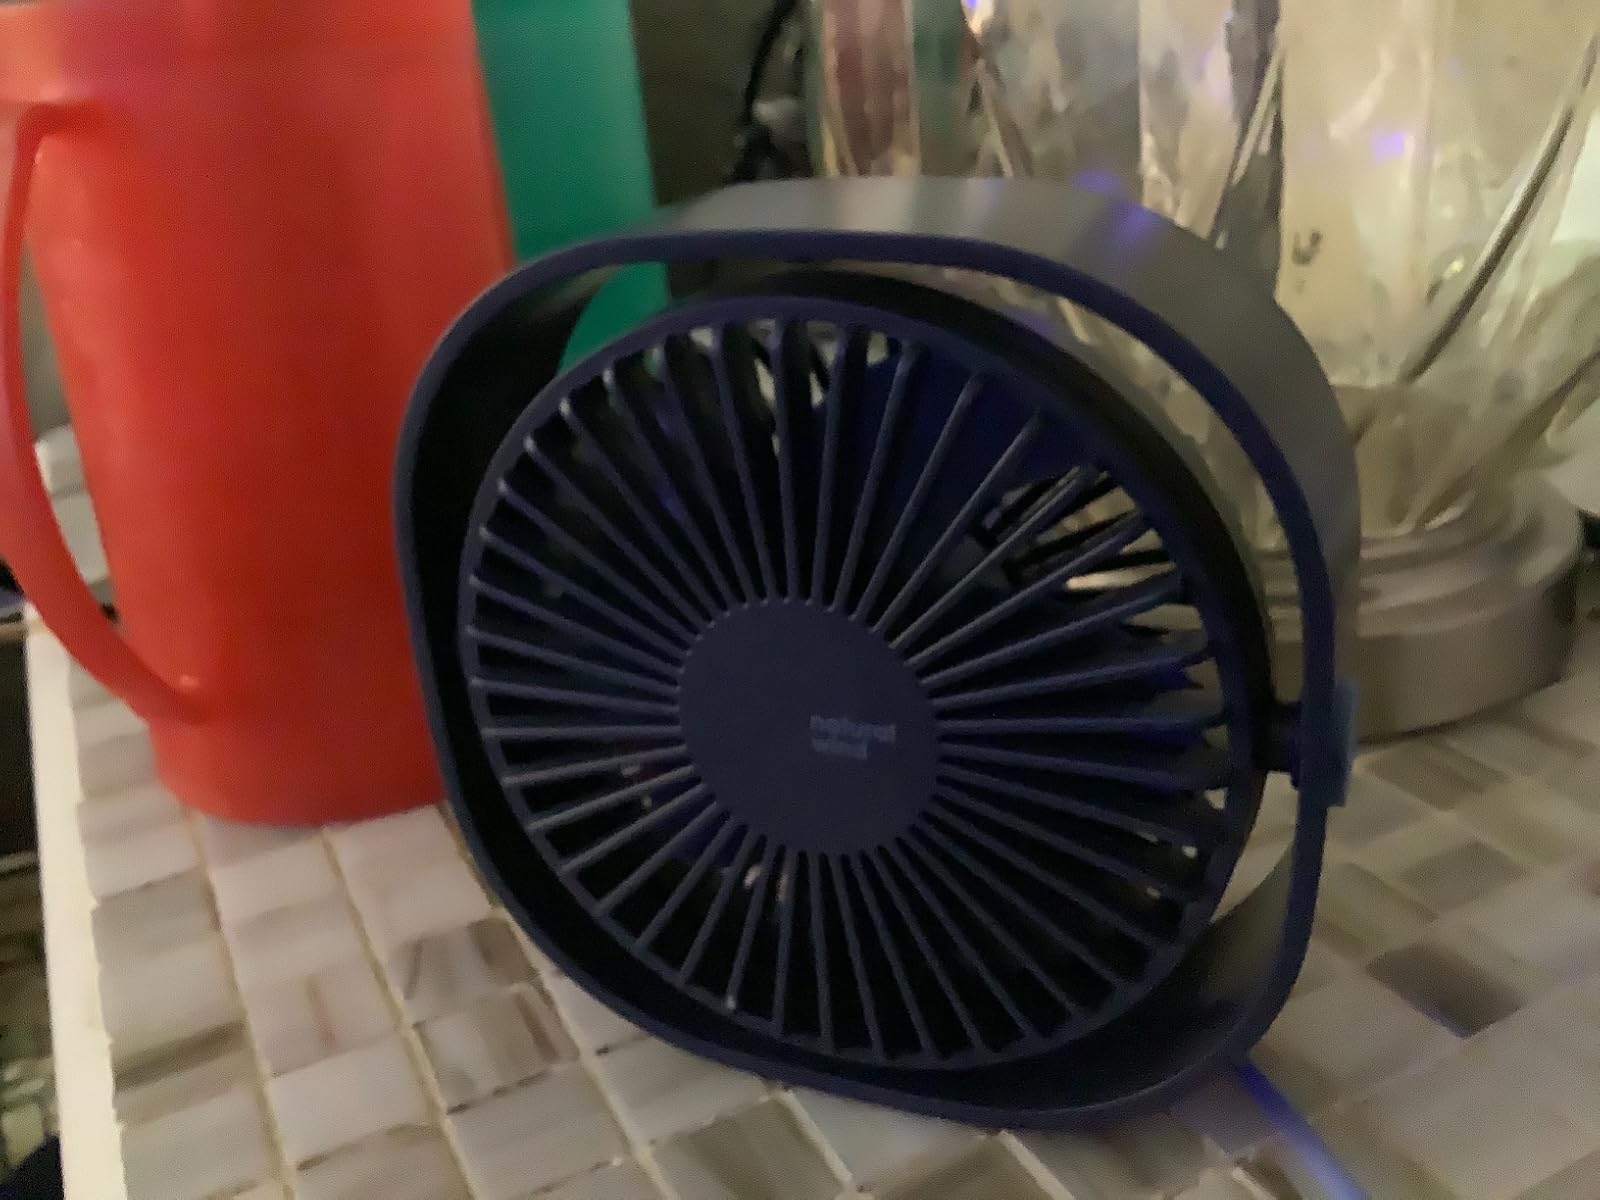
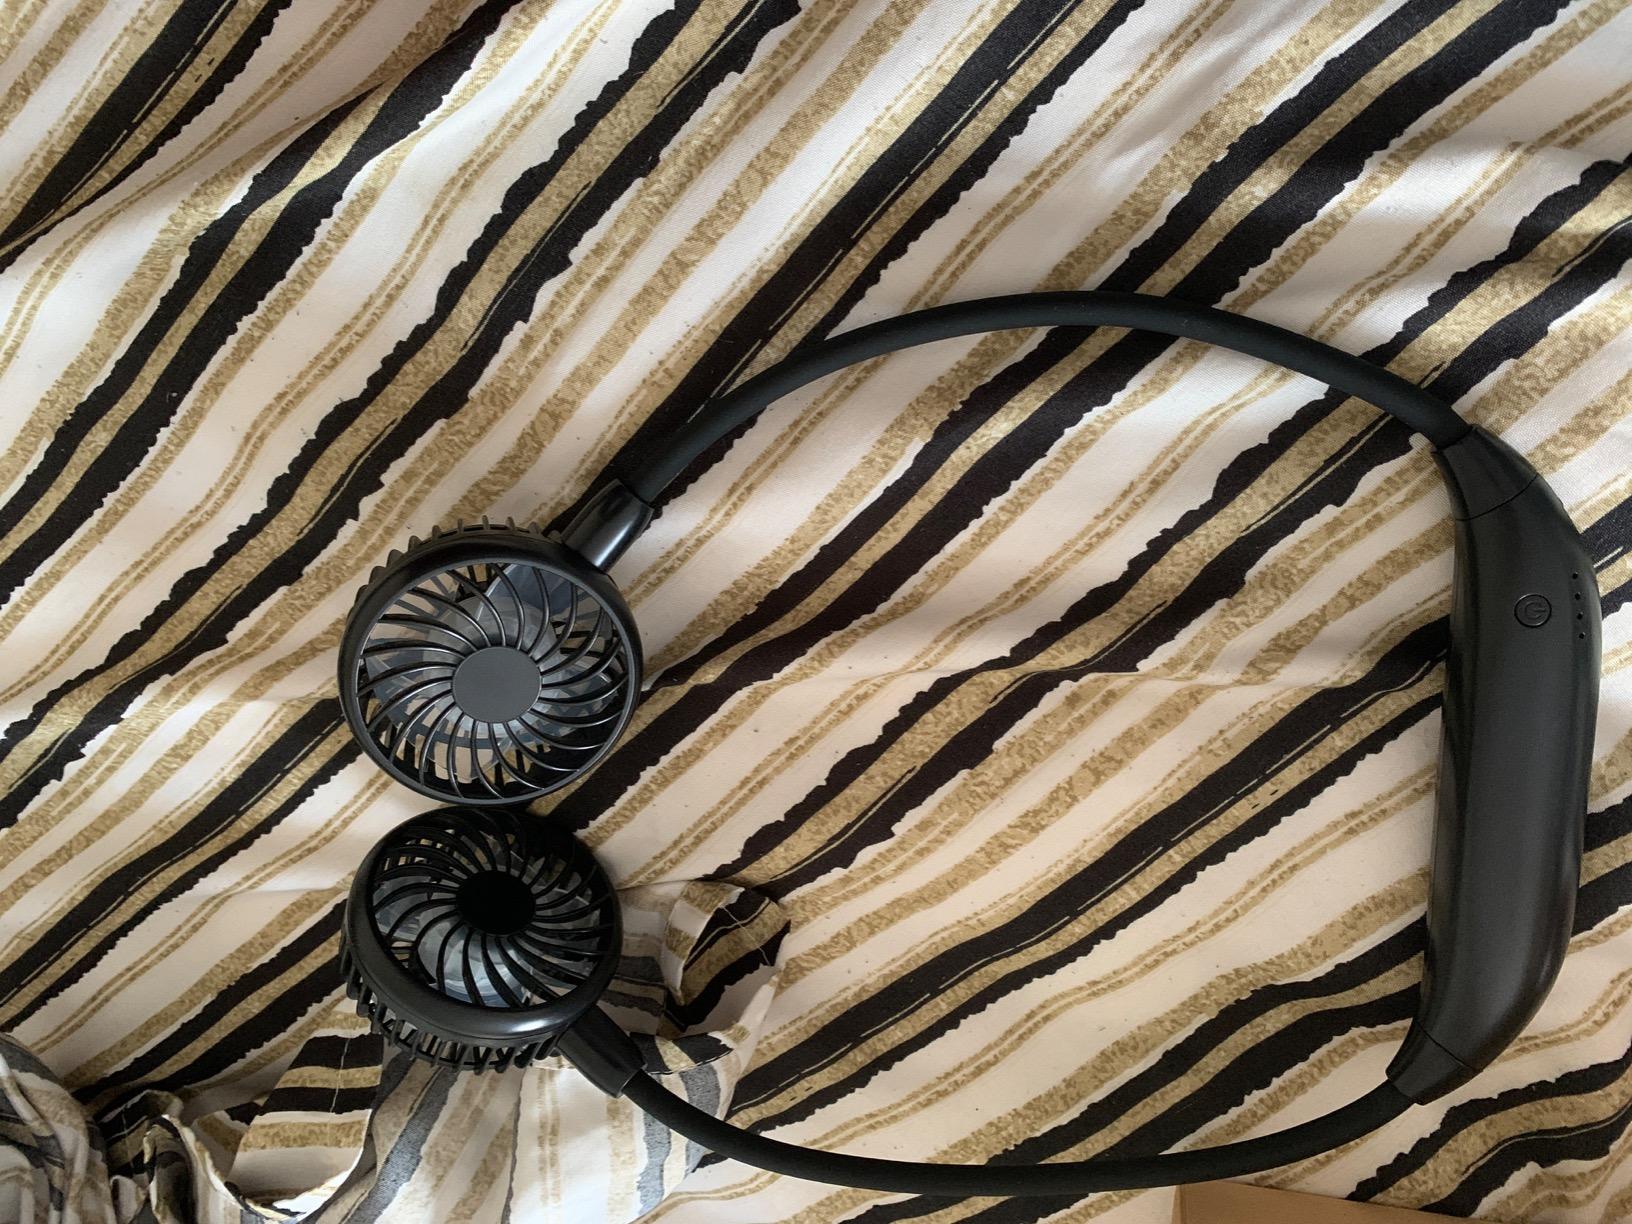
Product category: fan
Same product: no